Cólera

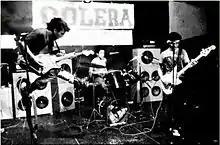
Cólera live in São Paulo, Brazil, 1985

Cólera (Portuguese for cholera) is a Brazilian punk rock band formed in October 1979 in São Paulo, by the brothers Redson (guitar and lead vocals) and Pierre (drums) and their friend Val (bass guitar). They are currently one of the oldest punk bands in activity in Brazil, with a career that spans 45 years. They have toured Europe four times, in 1987, 2004, 2008 and 2023.